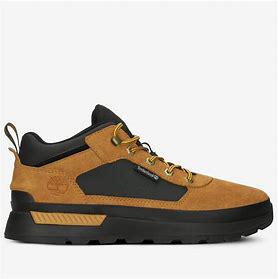
Brand: Timberland
Model: Field